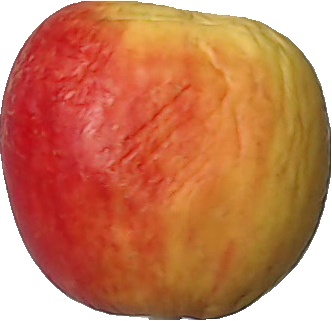
Label: apple_red_yellow_1